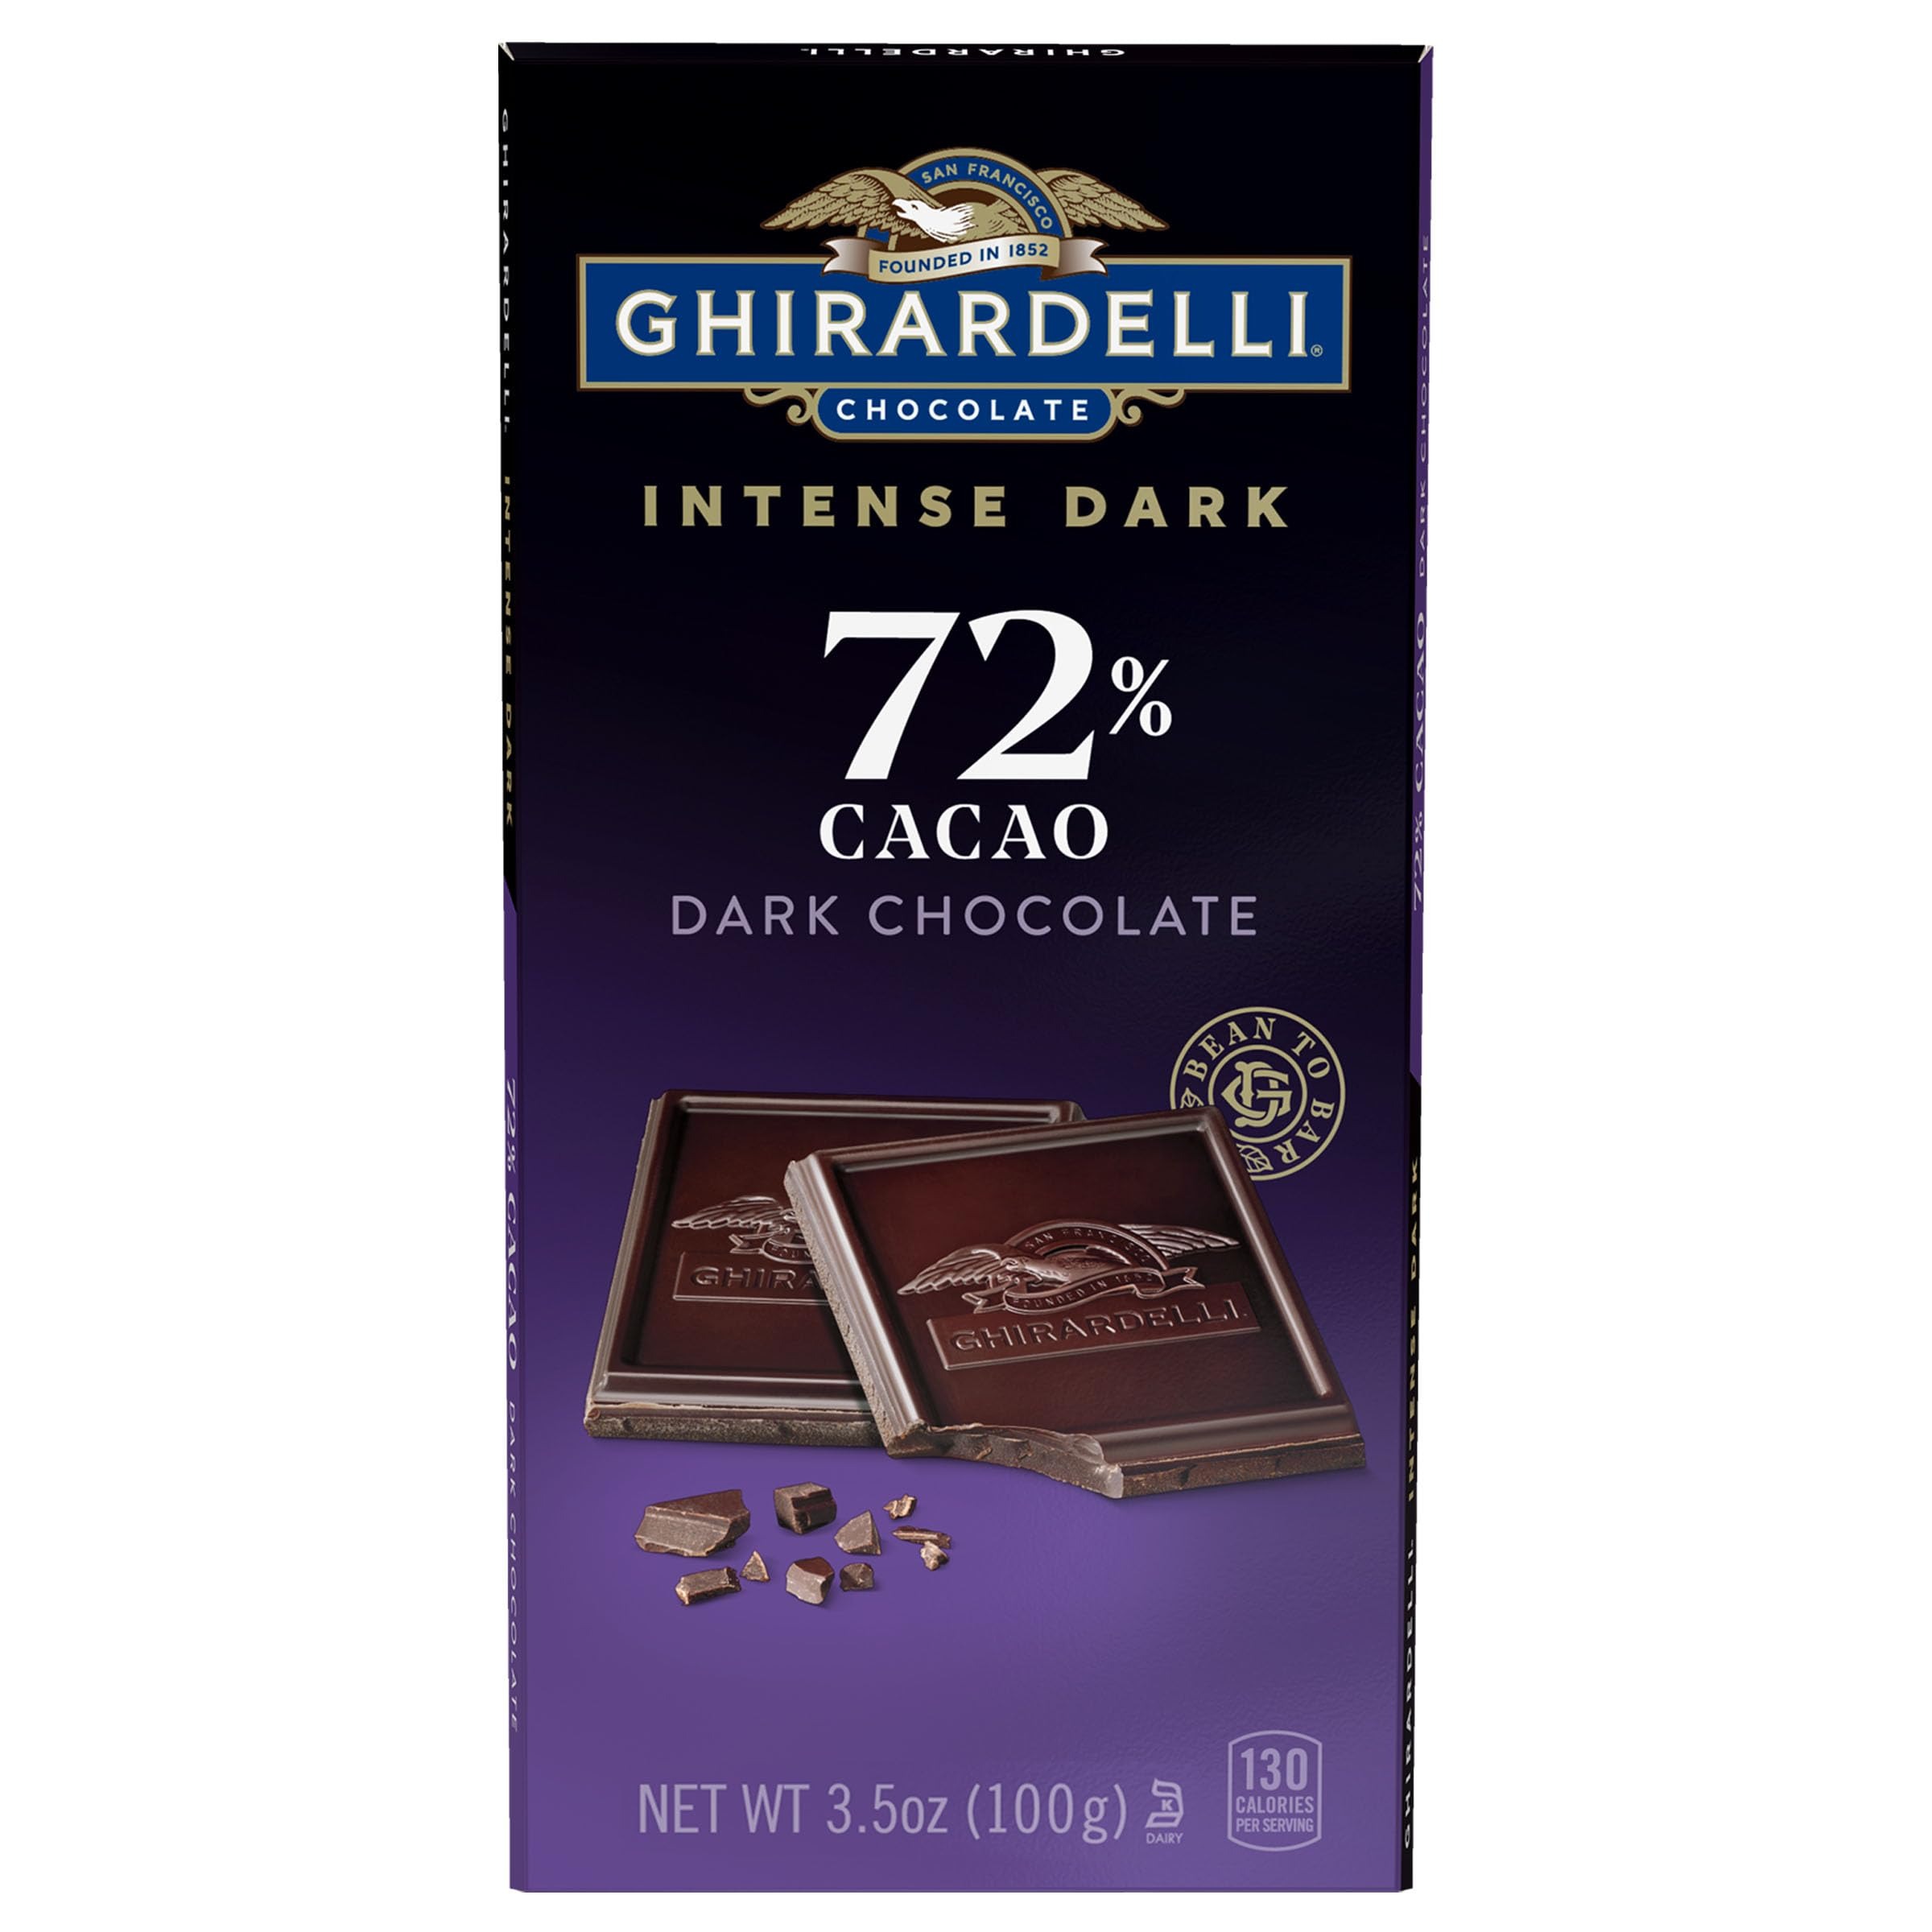
Item Name: GHIRARDELLI Intense Dark Chocolate Bar, 72% Cacao, 3.5 Oz Bar
Bullet Point 1: One (1) 3.5 oz GHIRARDELLI Intense Dark 72% Cacao Chocolate Bar
Bullet Point 2: Discover intensely delicious dark chocolate with subtle flavors of mocha, ripe blackberry and succulent cherry
Bullet Point 3: GHIRARDELLI dark chocolate bar is the ultimate indulgence, party food or gift
Bullet Point 4: Candy bars break into small squares for easy portioning
Bullet Point 5: Sustainably sourced cocoa beans and the highest quality ingredients are skillfully blended for intensely delicious results
Value: 3.5
Unit: Ounce

Price: 4.515